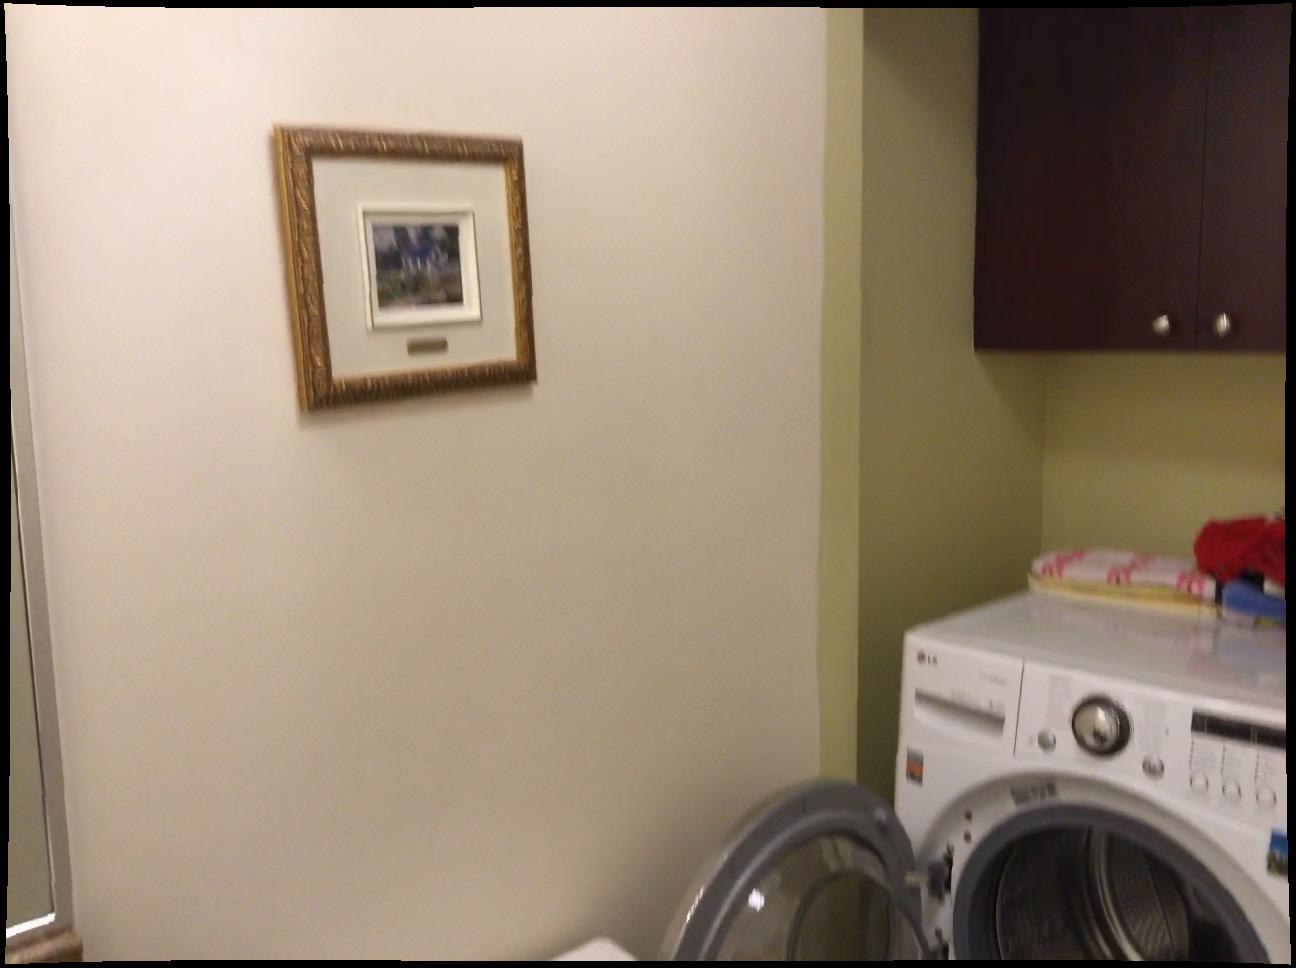
Question: Is the towel right of the mirror from the camera's perspective? Final answer should be yes or no.
Answer: Yes